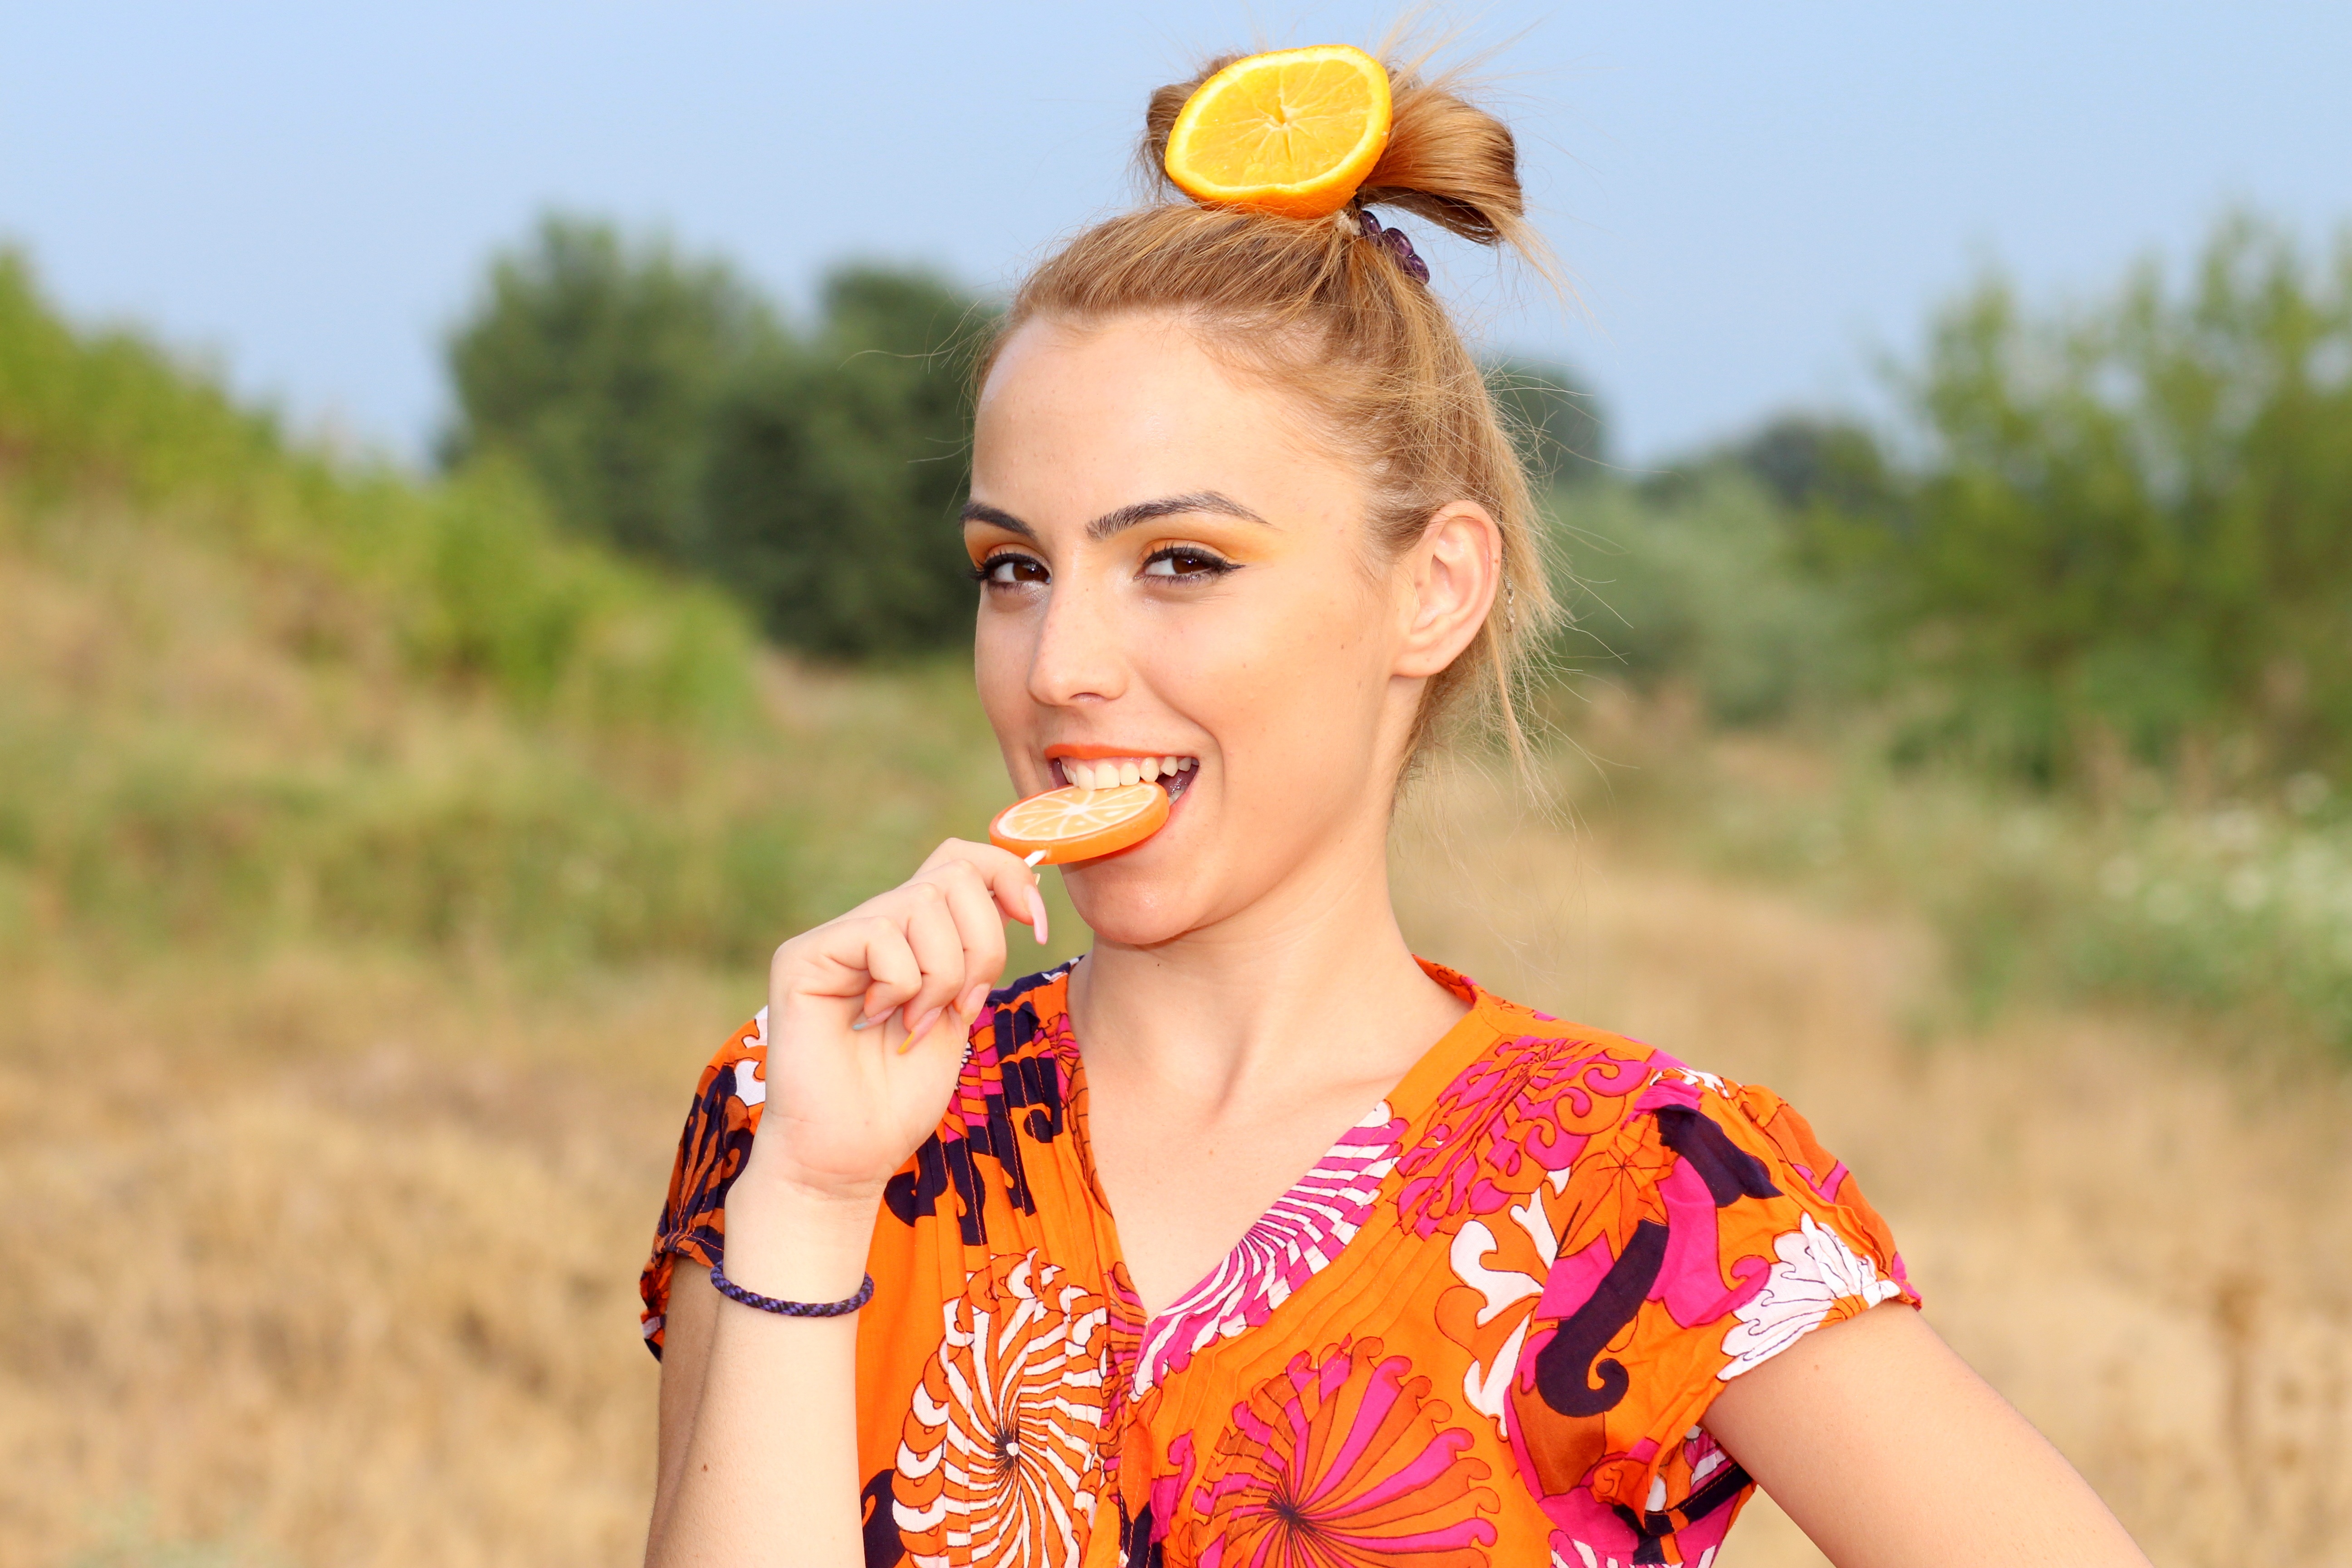
girl, woman, hair, flower, orange, portrait, model, spring, tropical, fashion, clothing, lady, blonde, facial expression, season, hairstyle, smile, dress, eye, head, skin, beauty, organ, candy bar, photo shoot, portrait photography